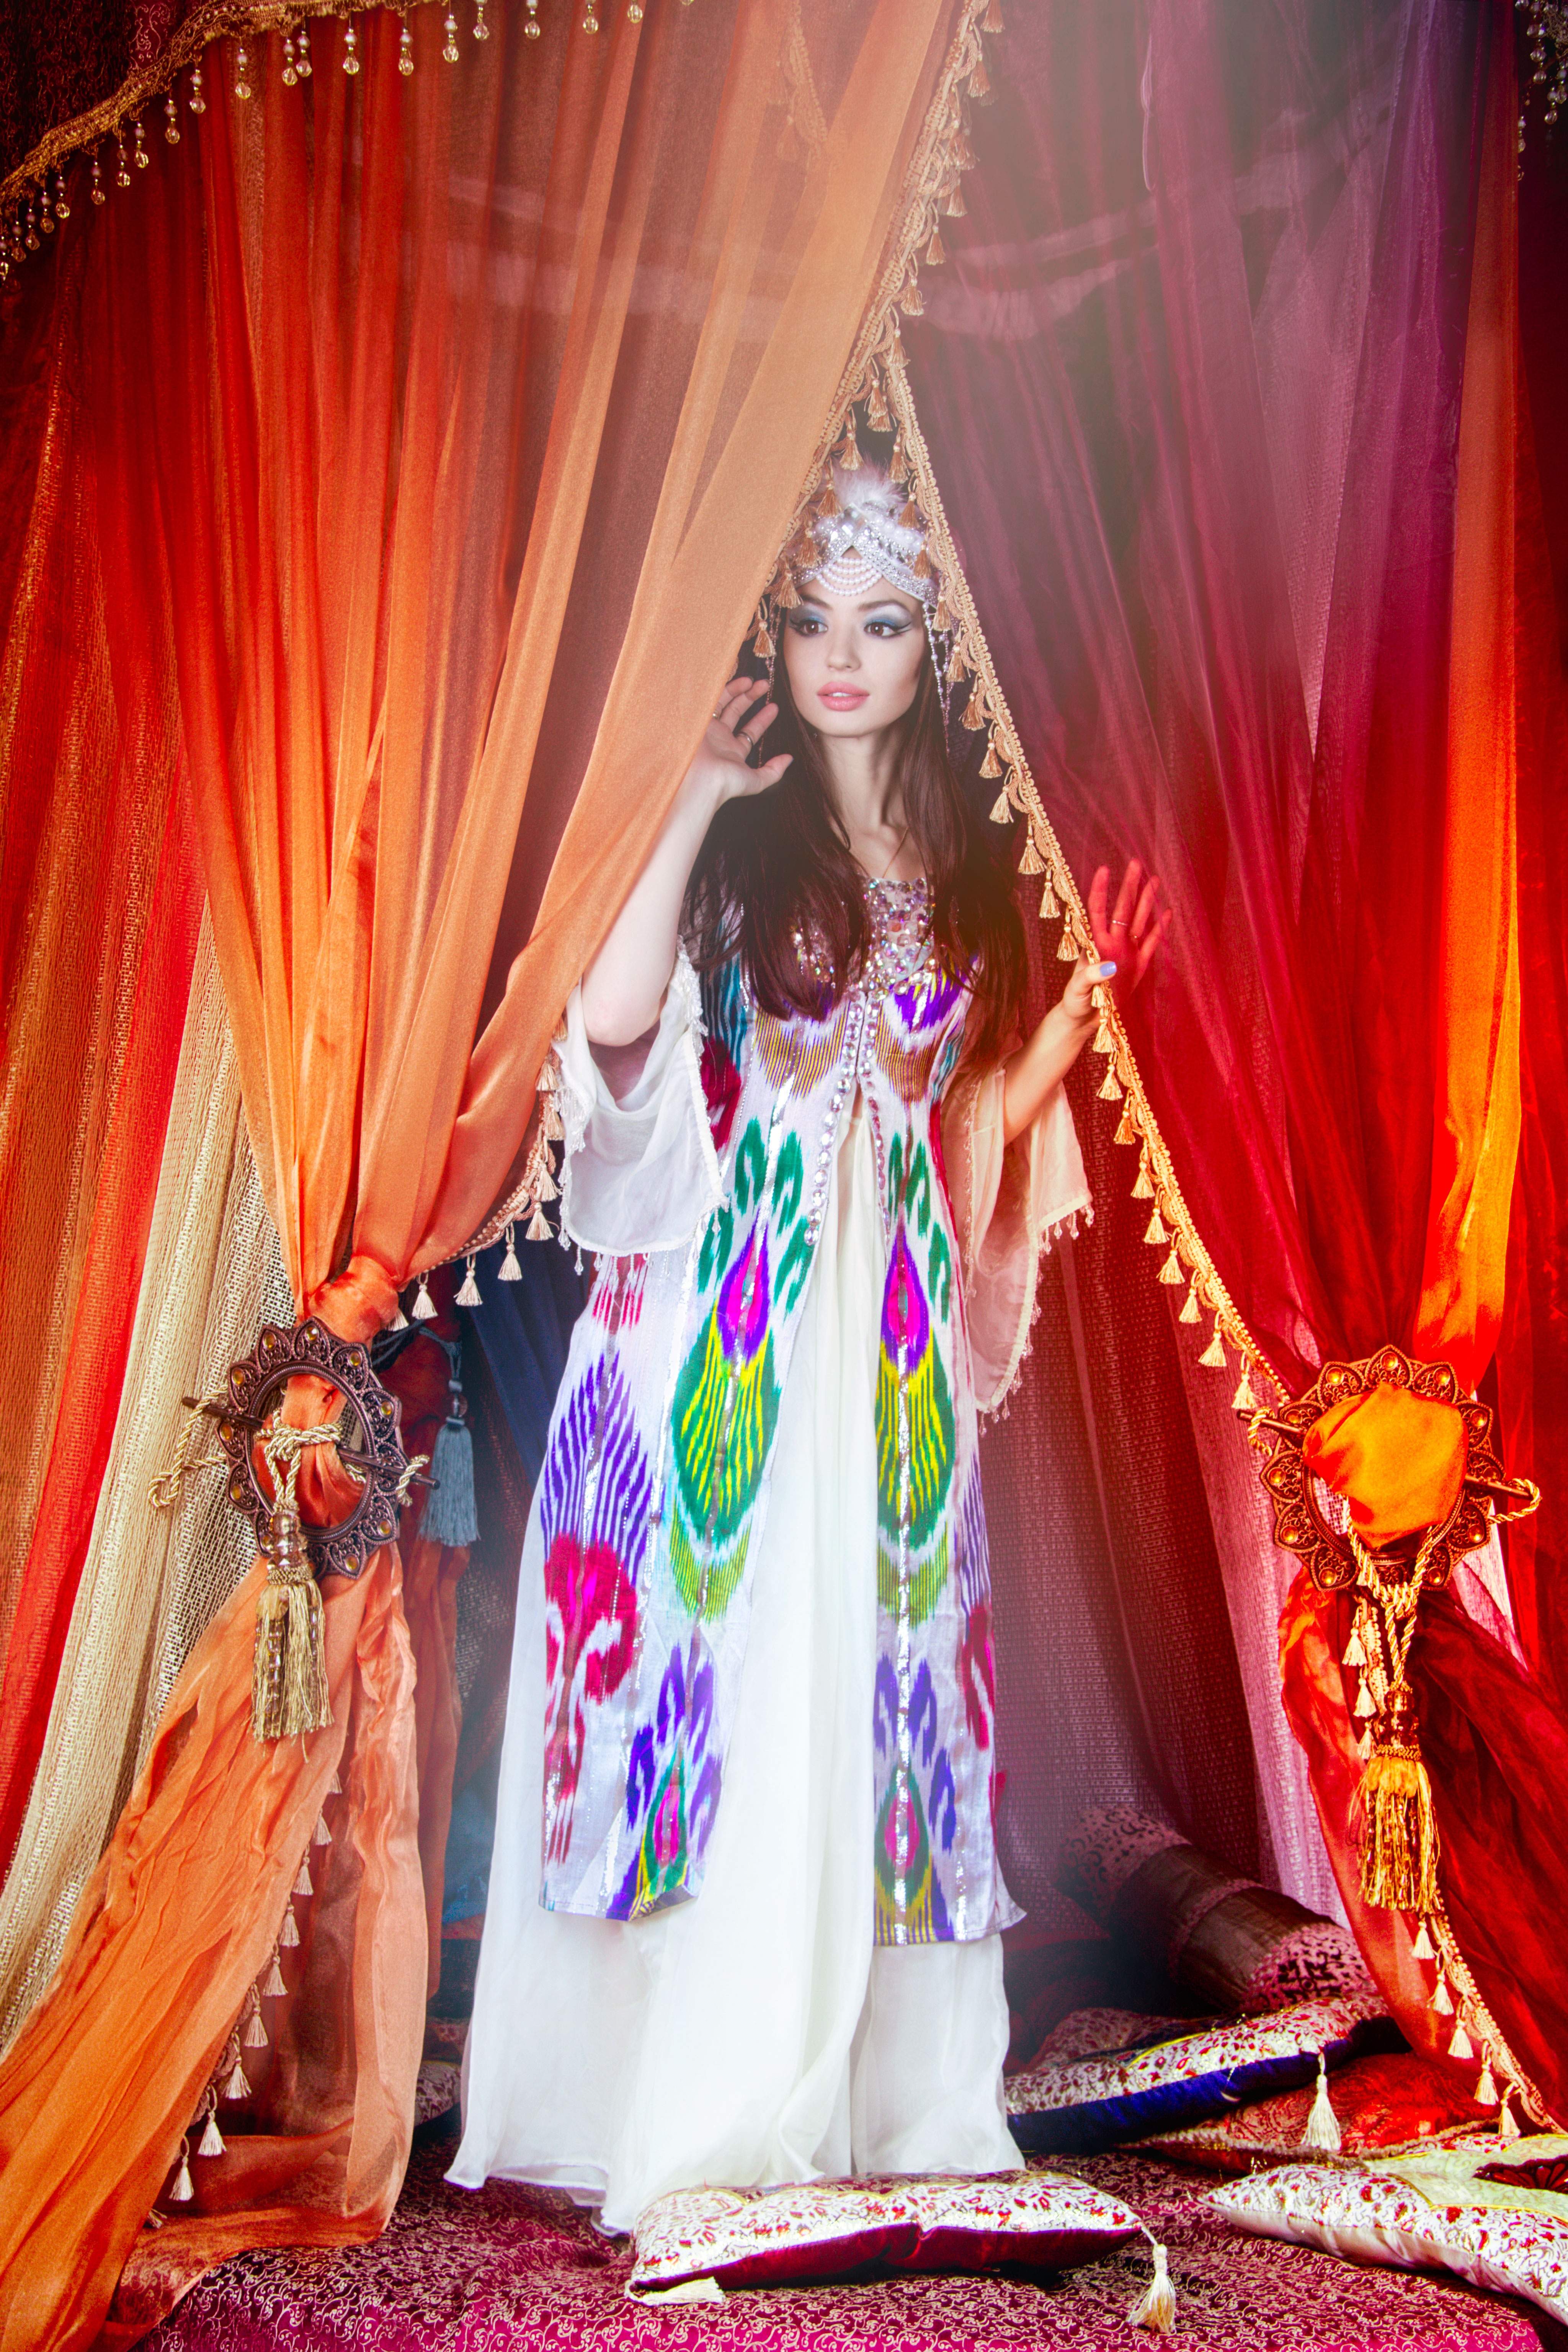
girl, woman, barn, cute, dance, model, youth, color, romantic, lady, smiling, smile, stroll, performance art, stage, dream, performance, beautiful, style, magic, story, princess, tradition, photoshoot, fairy, nymph, cosmetics, charm, east, charming, quinceanera, performing arts, eastern girl, oriental princess, oriental girl, girl and hookah, uzbekistan, musical theatre